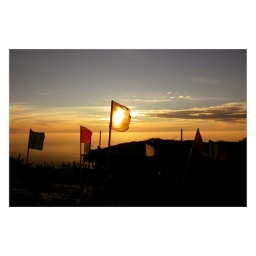
As sun rose over a tea garden and a small hut that had all these colorful flags fluttering over it.